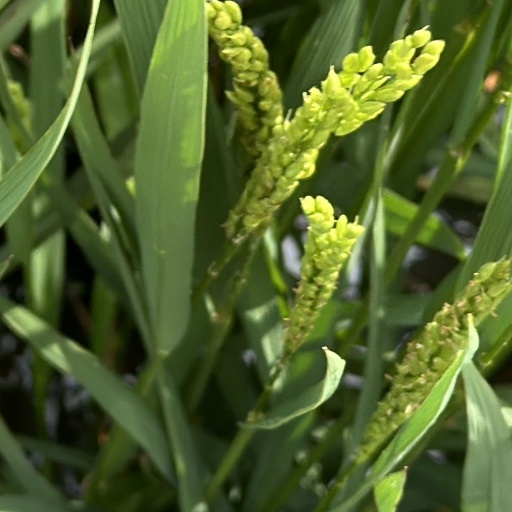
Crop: rice